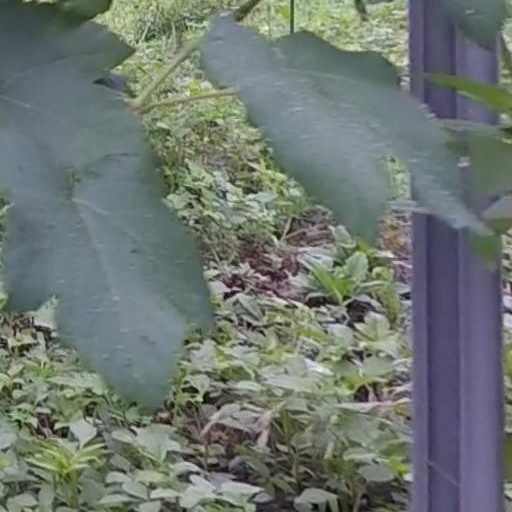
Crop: grape